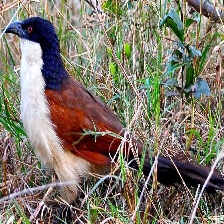
Species: COPPERY TAILED COUCAL
Scientific name: CENTROPUS CUPREICAUDUS